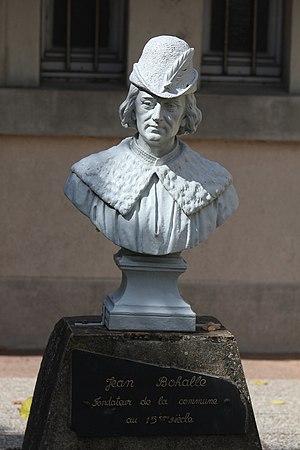
La Bohalle est une ancienne commune française située dans le département de Maine-et-Loire, en région Pays de la Loire, devenue le 1ᵉʳ janvier 2016, une commune déléguée de la commune nouvelle de Loire-Authion.